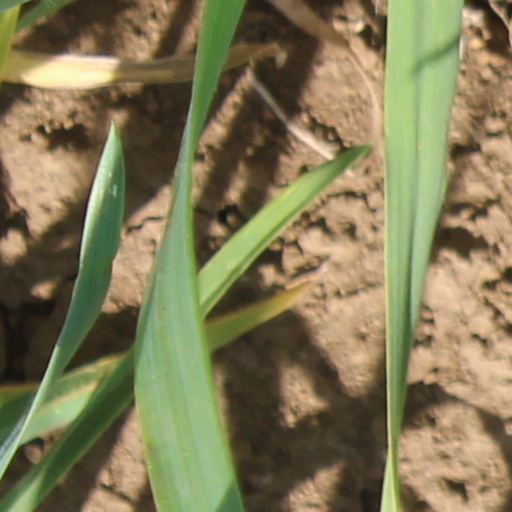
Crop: wheat